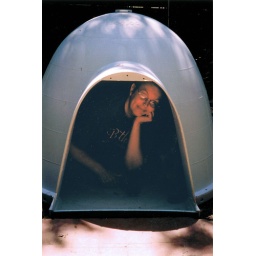
Tricia in dog house